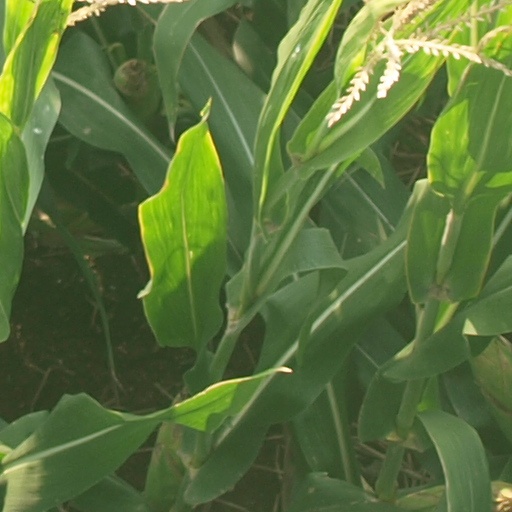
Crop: maize; corn